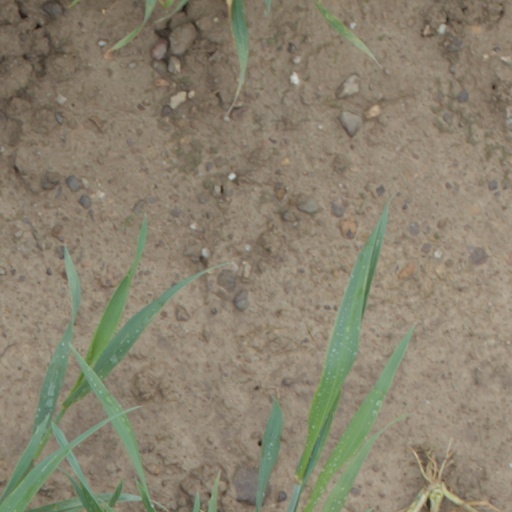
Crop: wheat